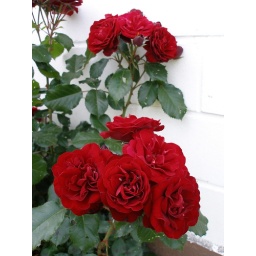
my mother does have a lot of roses around her house...I like this bush much, because of the deep red